Great Officers of State

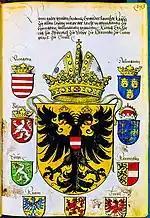
Page from an armorial showing the arms of Emperor Frederick III,

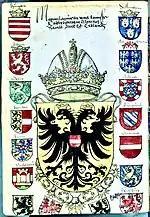
Page from an armorial showing arms of Kaiser Maximilian I,

Princes elector held a "High Office of the Empire" analogous to a modern Cabinet office and were members of the ceremonial Imperial Household. The three spiritual electors were Arch-Chancellors: the Archbishop of Mainz was Arch-Chancellor of Germany, the Archbishop of Cologne was Arch-Chancellor of Italy, and the Archbishop of Trier was Arch-Chancellor of Burgundy. The six remaining were secular electors, who were granted augmentations to their arms reflecting their position in the Household. These augments were displayed either as an inset badge, as in the case of the Arch Steward, Treasurer, and Chamberlain—or dexter, as in the case of the Arch Marshal and Arch Bannerbearer. Or, as in the case of the Arch Cupbearer, the augment was integrated into the escutcheon, held in the royal Bohemian lion's right paw.